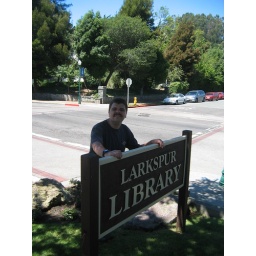
Richard Henerlau, front of the City Hall building, near the library sign